Bill Linderman

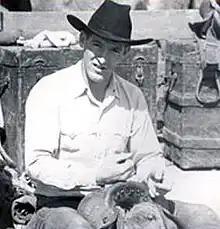
Linderman 1960s

William E. Linderman (April 13, 1920 – November 11, 1965) was an American rodeo cowboy who competed in the Rodeo Cowboys Association (RCA) circuit in the 1940s and 1950s. During his career, he won RCA All-Around Cowboy titles in 1950 and 1953, along with an unofficial All-Around Cowboy championship in 1945; in addition, he earned season championships in rodeo disciplines four times. Linderman was the first cowboy with three RCA world championships in a year, a feat he accomplished in 1950. A native of Montana, he joined the RCA in the early 1940s, winning his first discipline world championship in 1943 before beating out his brother for the 1945 unofficial All-Around Cowboy title. After injuries and health issues ended his 1946 and 1947 seasons, Linderman added two more All-Around Cowboy championships in the next six years.